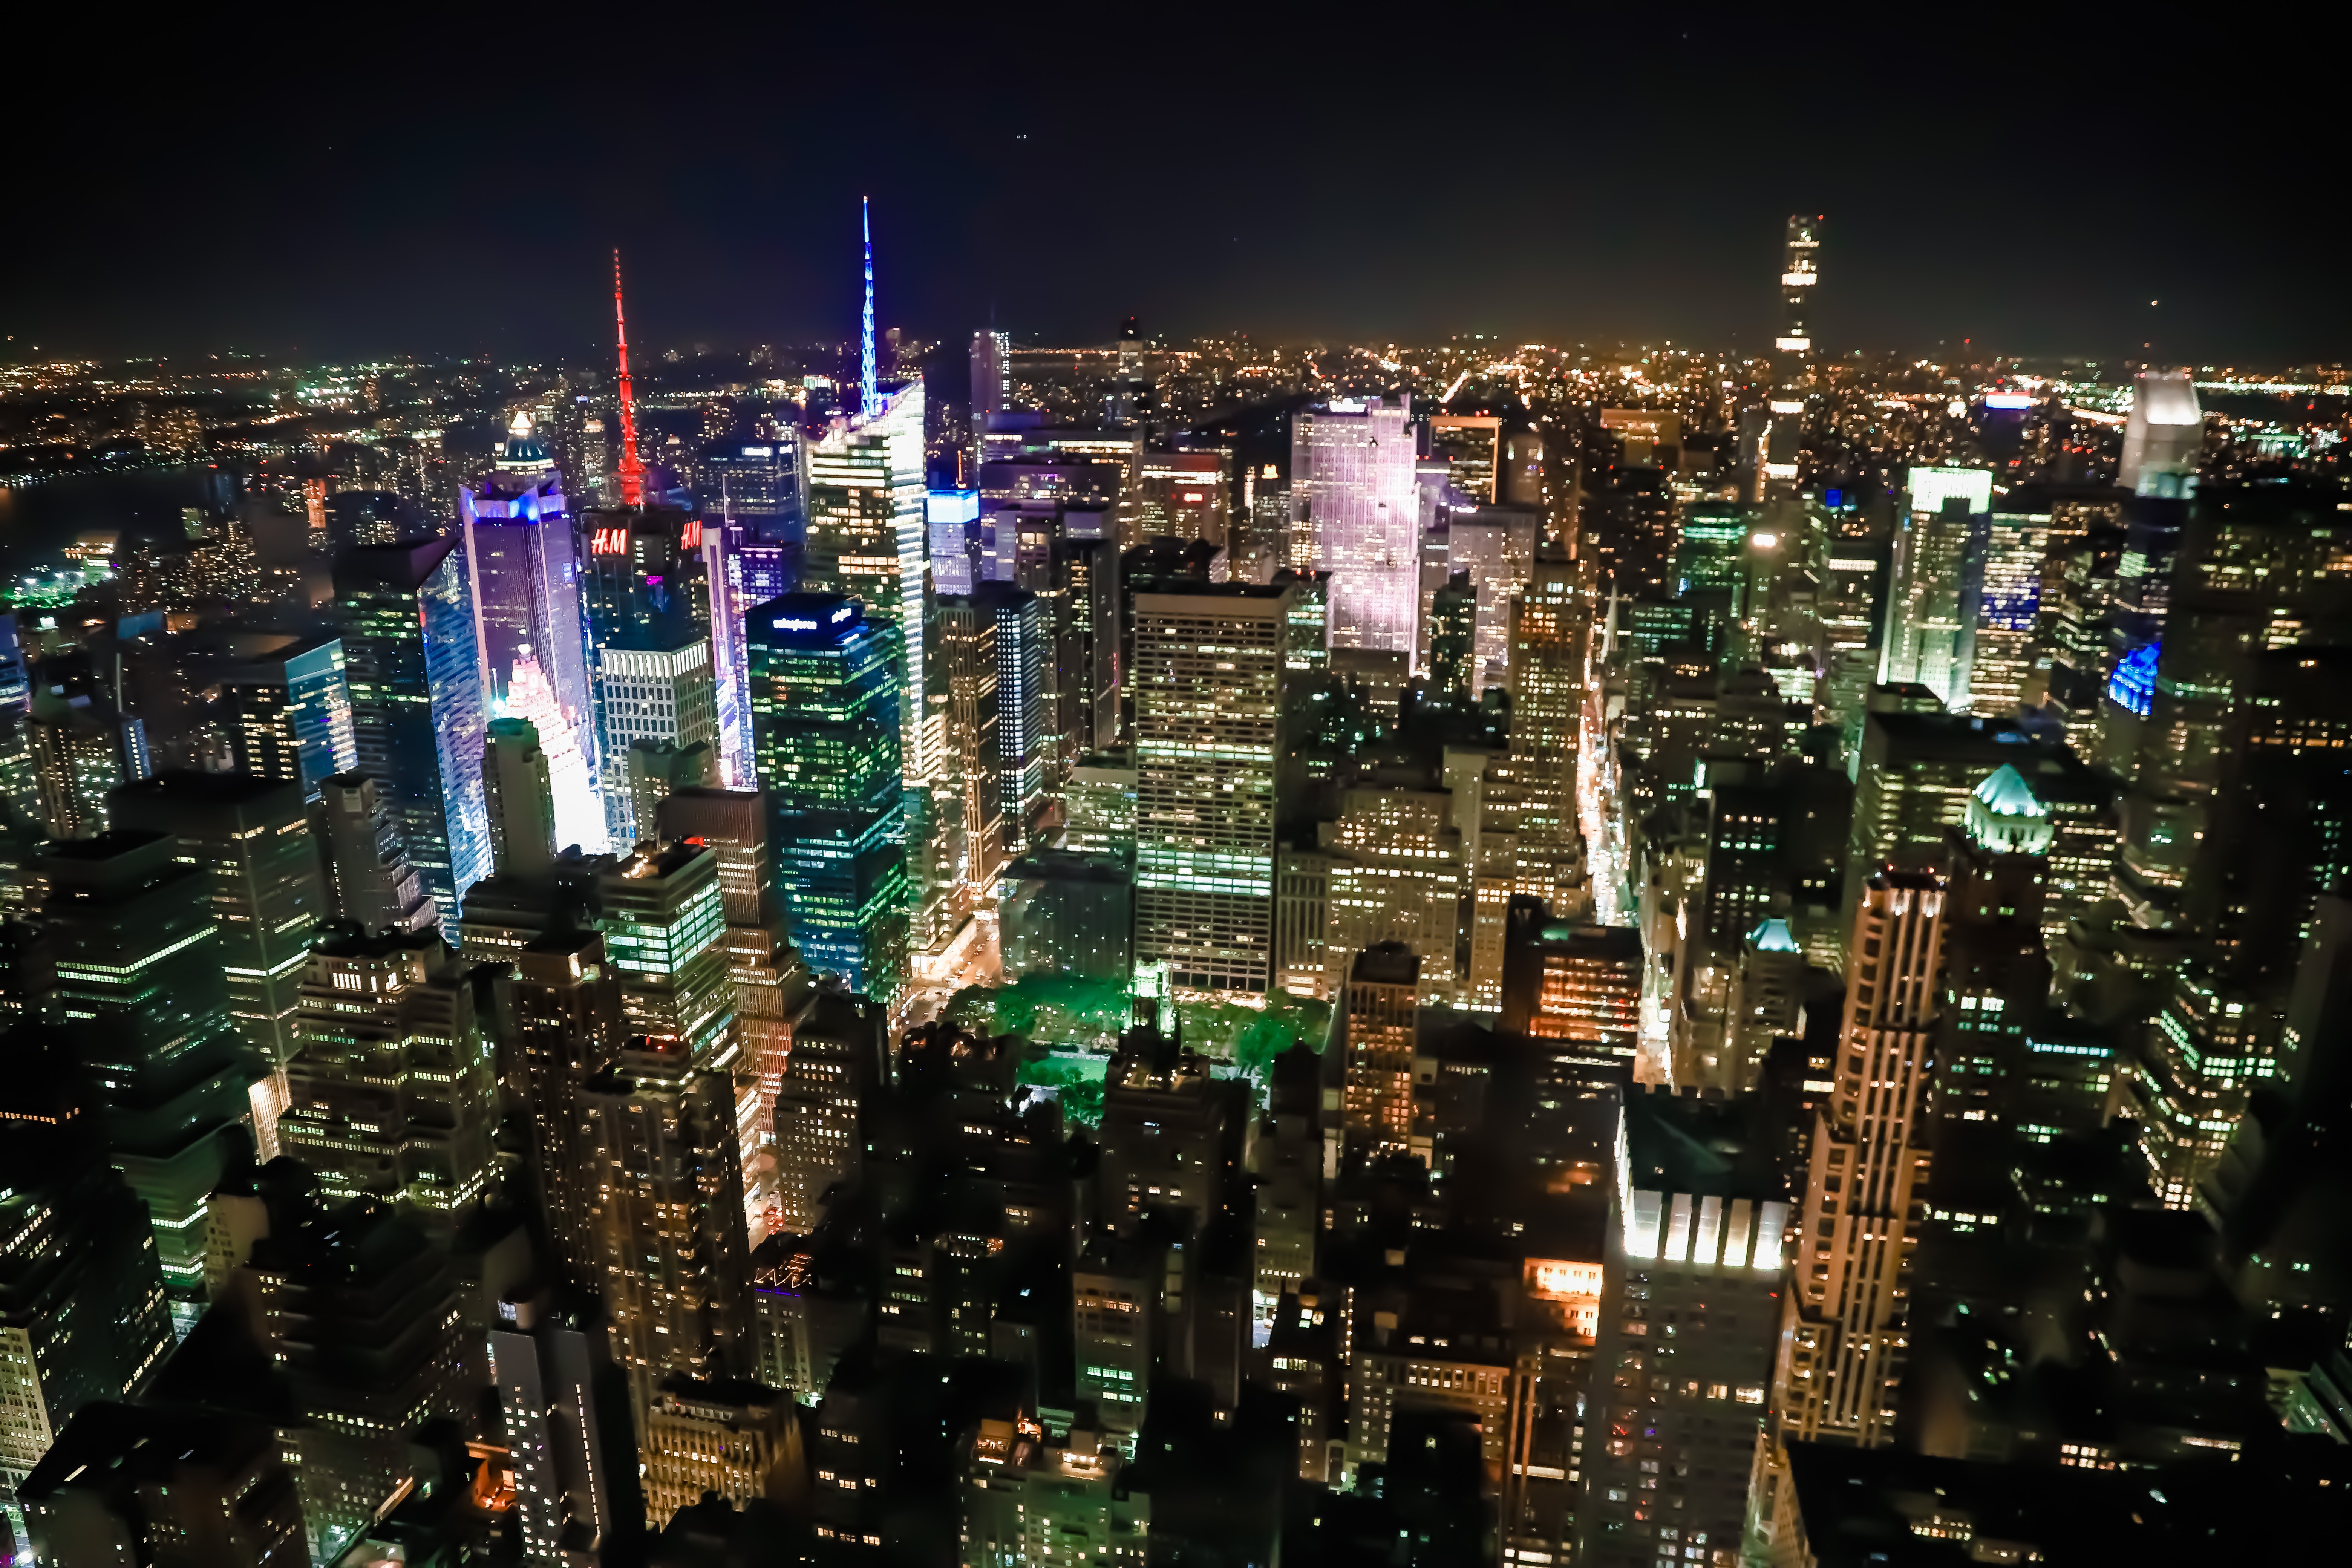
cityscape, city, metropolitan area, metropolis, urban area, night, skyline, skyscraper, human settlement, tower block, landmark, downtown, aerial photography, sky, building, architecture, bird's eye view, mixed use, tower, landscape, condominium, midnight, photography, reflection, urban design, residential area, world, darkness